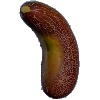
Label: Cucumber Ripe 1